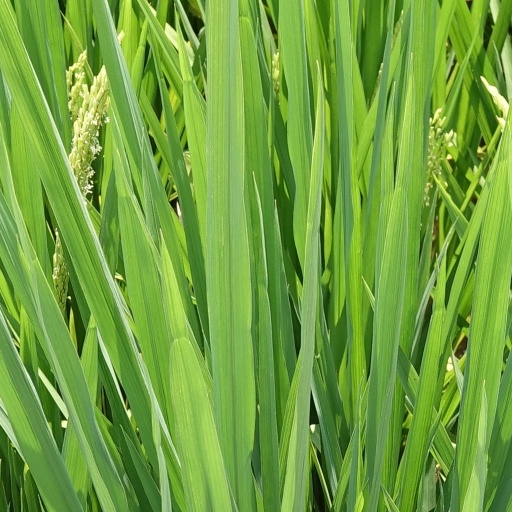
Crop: rice